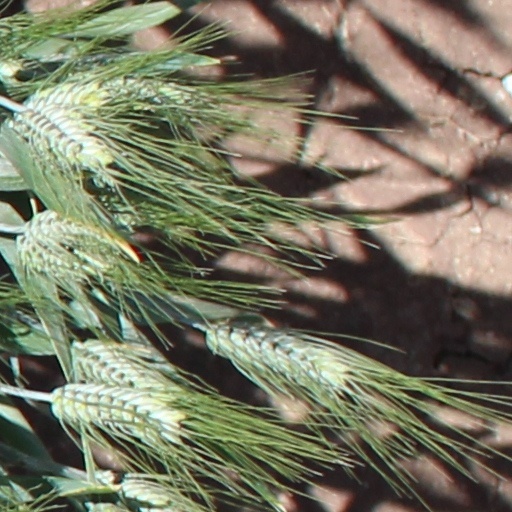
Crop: wheat